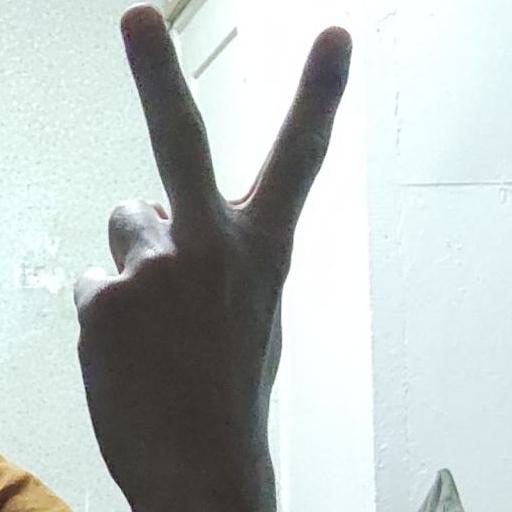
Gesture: peace_inverted